List of Grishaverse characters

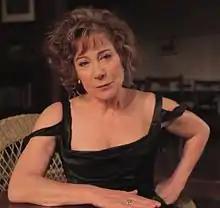
Zoe Wanamaker in 2013.

Baghra is a Shadow Summoner who is introduced as a tough instructor to Alina at the Little Palace. She reveals herself to be the Darkling's mother, who intentionally conceived and raised him with the intention of making him powerful. She fears he has gone too far and attempts to intervene by encouraging Alina to run away, but is punished by her own son. She kills herself midway through the third book to stop her son's forces, which leaves him heartbroken and grieving.